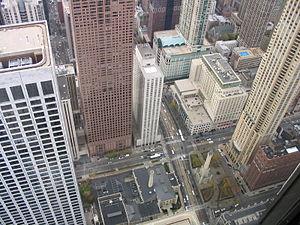
Old Chicago Water Tower District est un quartier historique situé le long du Magnificent Mile dans le secteur communautaire de Near North Side dans le centre de la ville de Chicago.